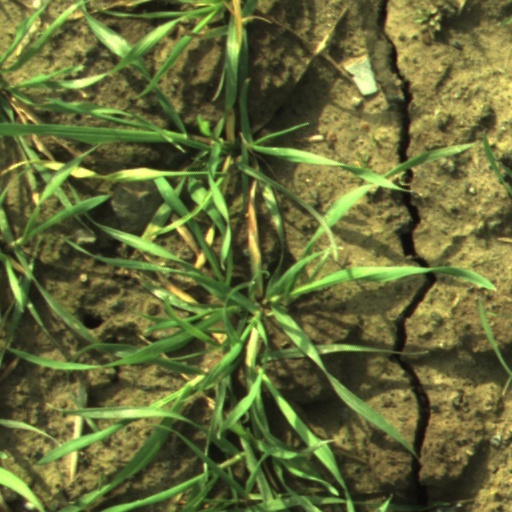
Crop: wheat